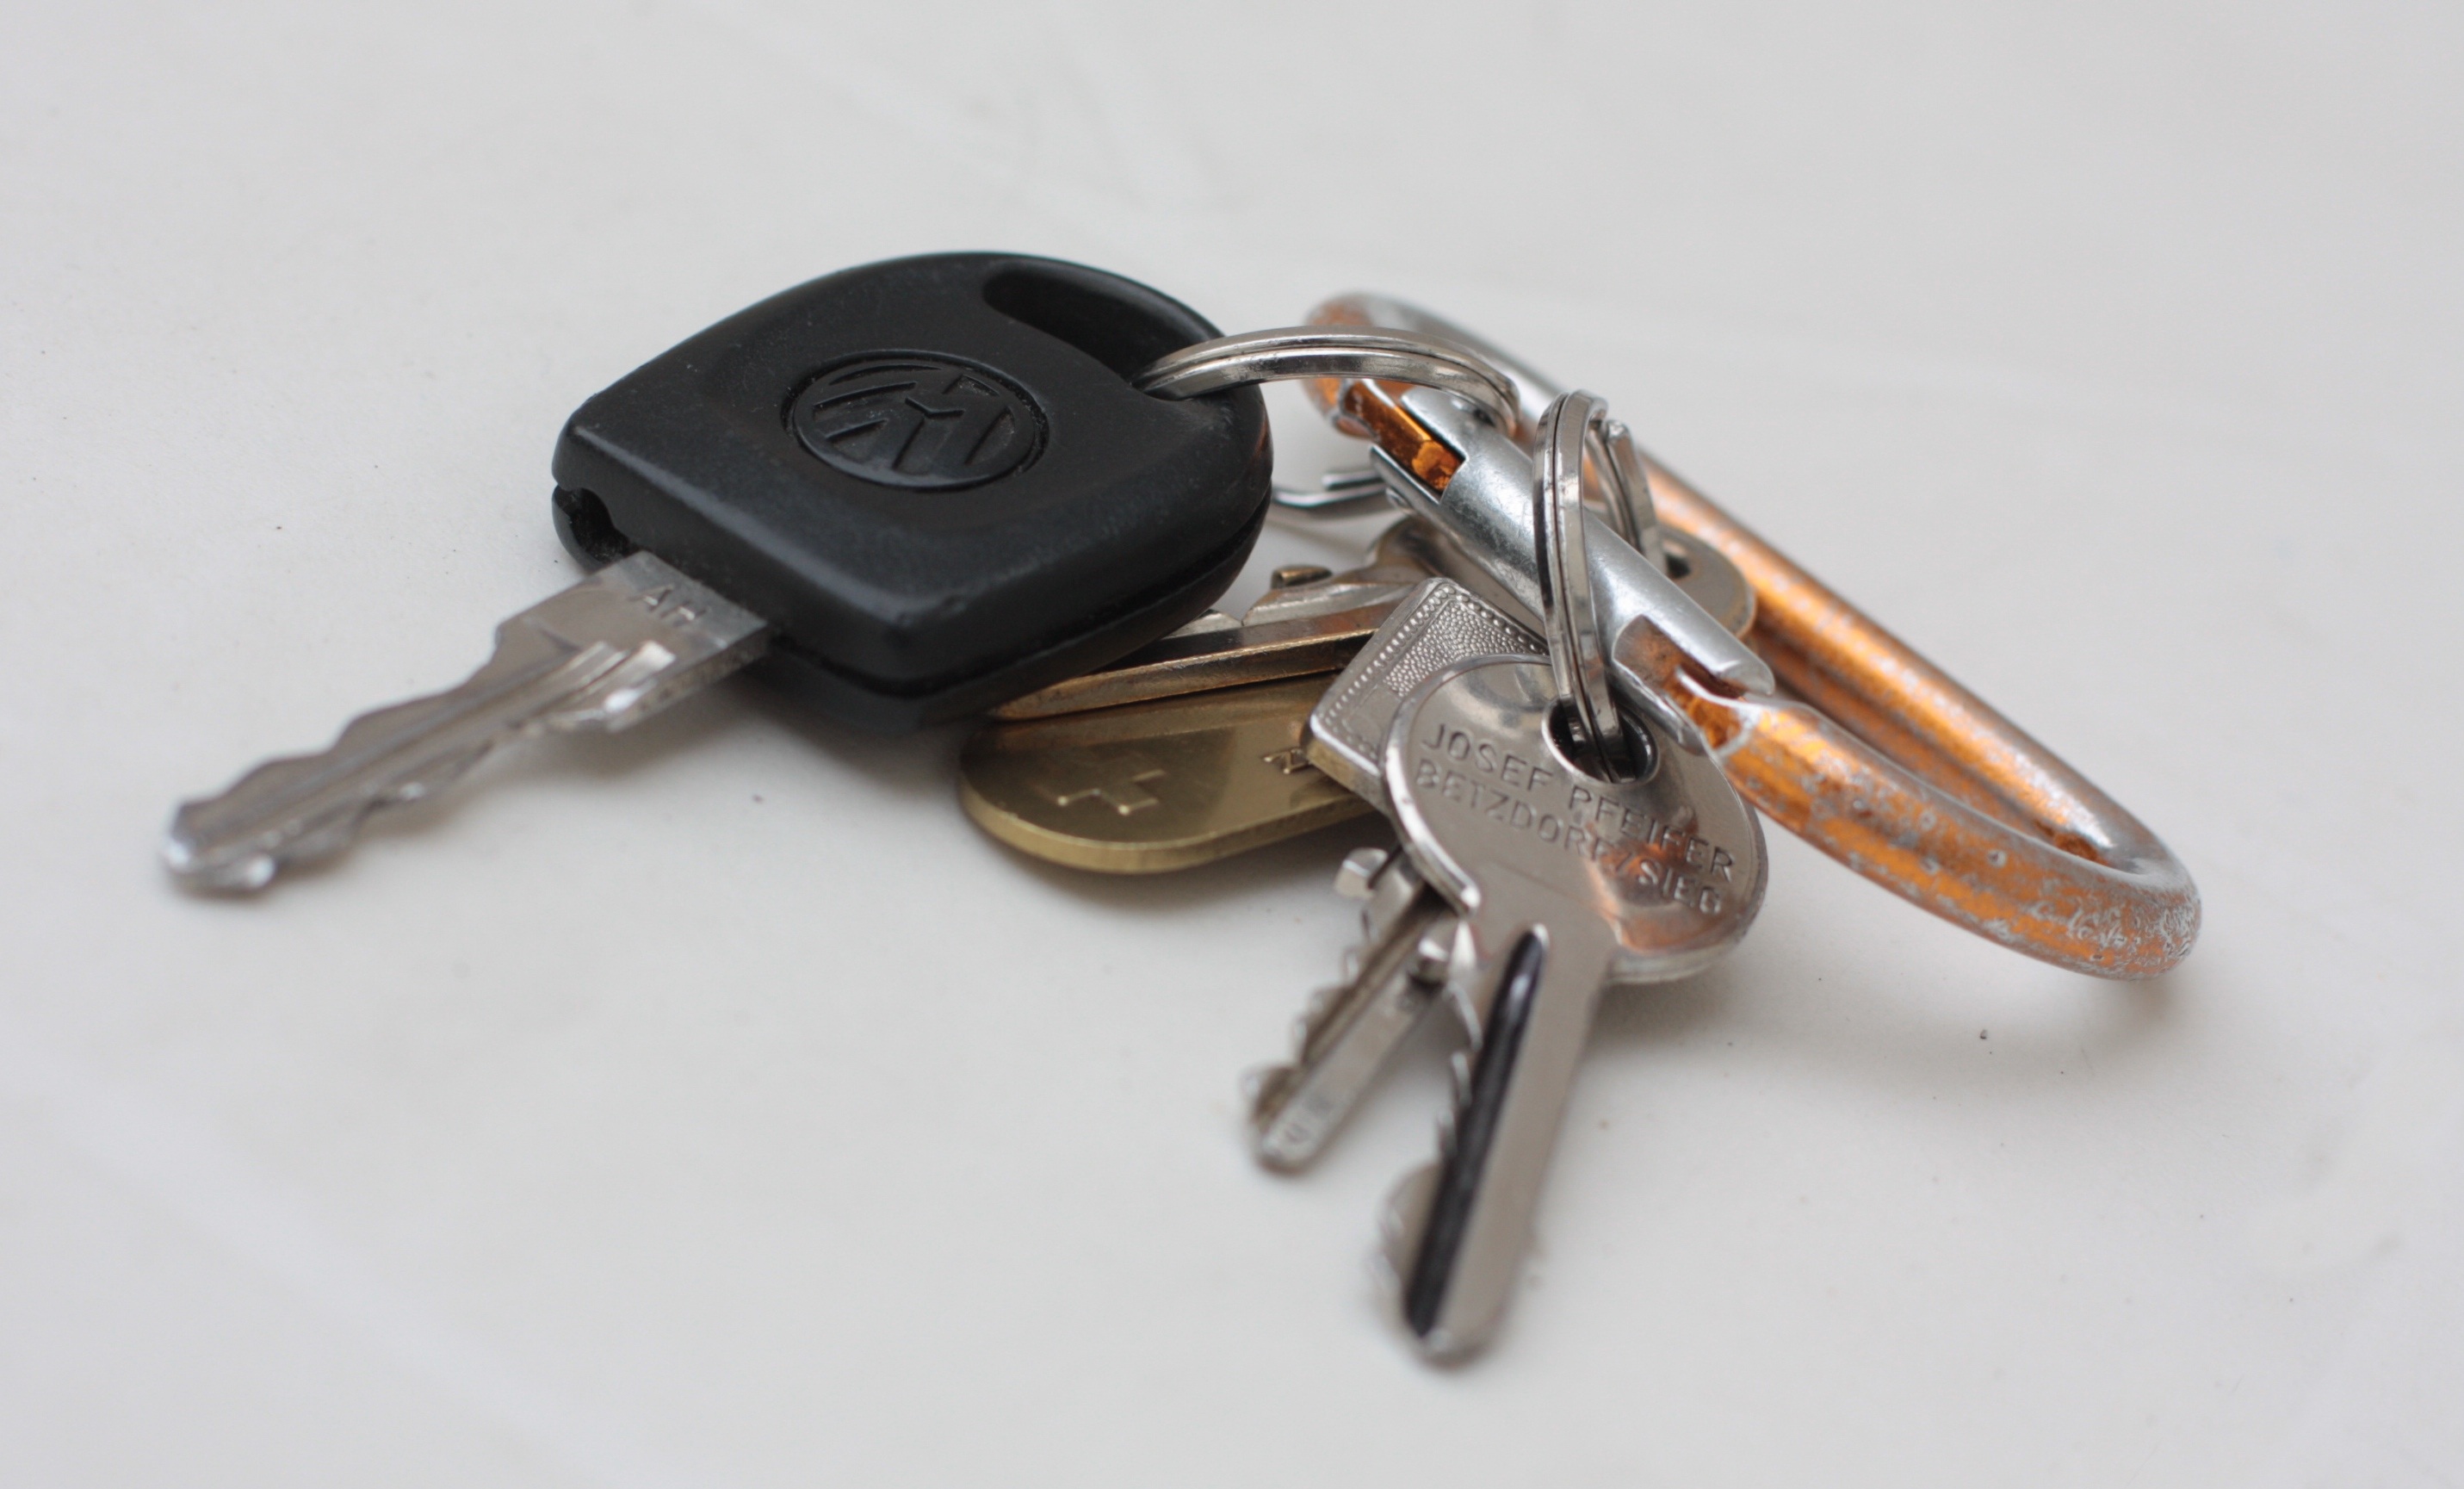
hand, vw, key, auto, door key, fashion accessory, gun accessory, snap hook